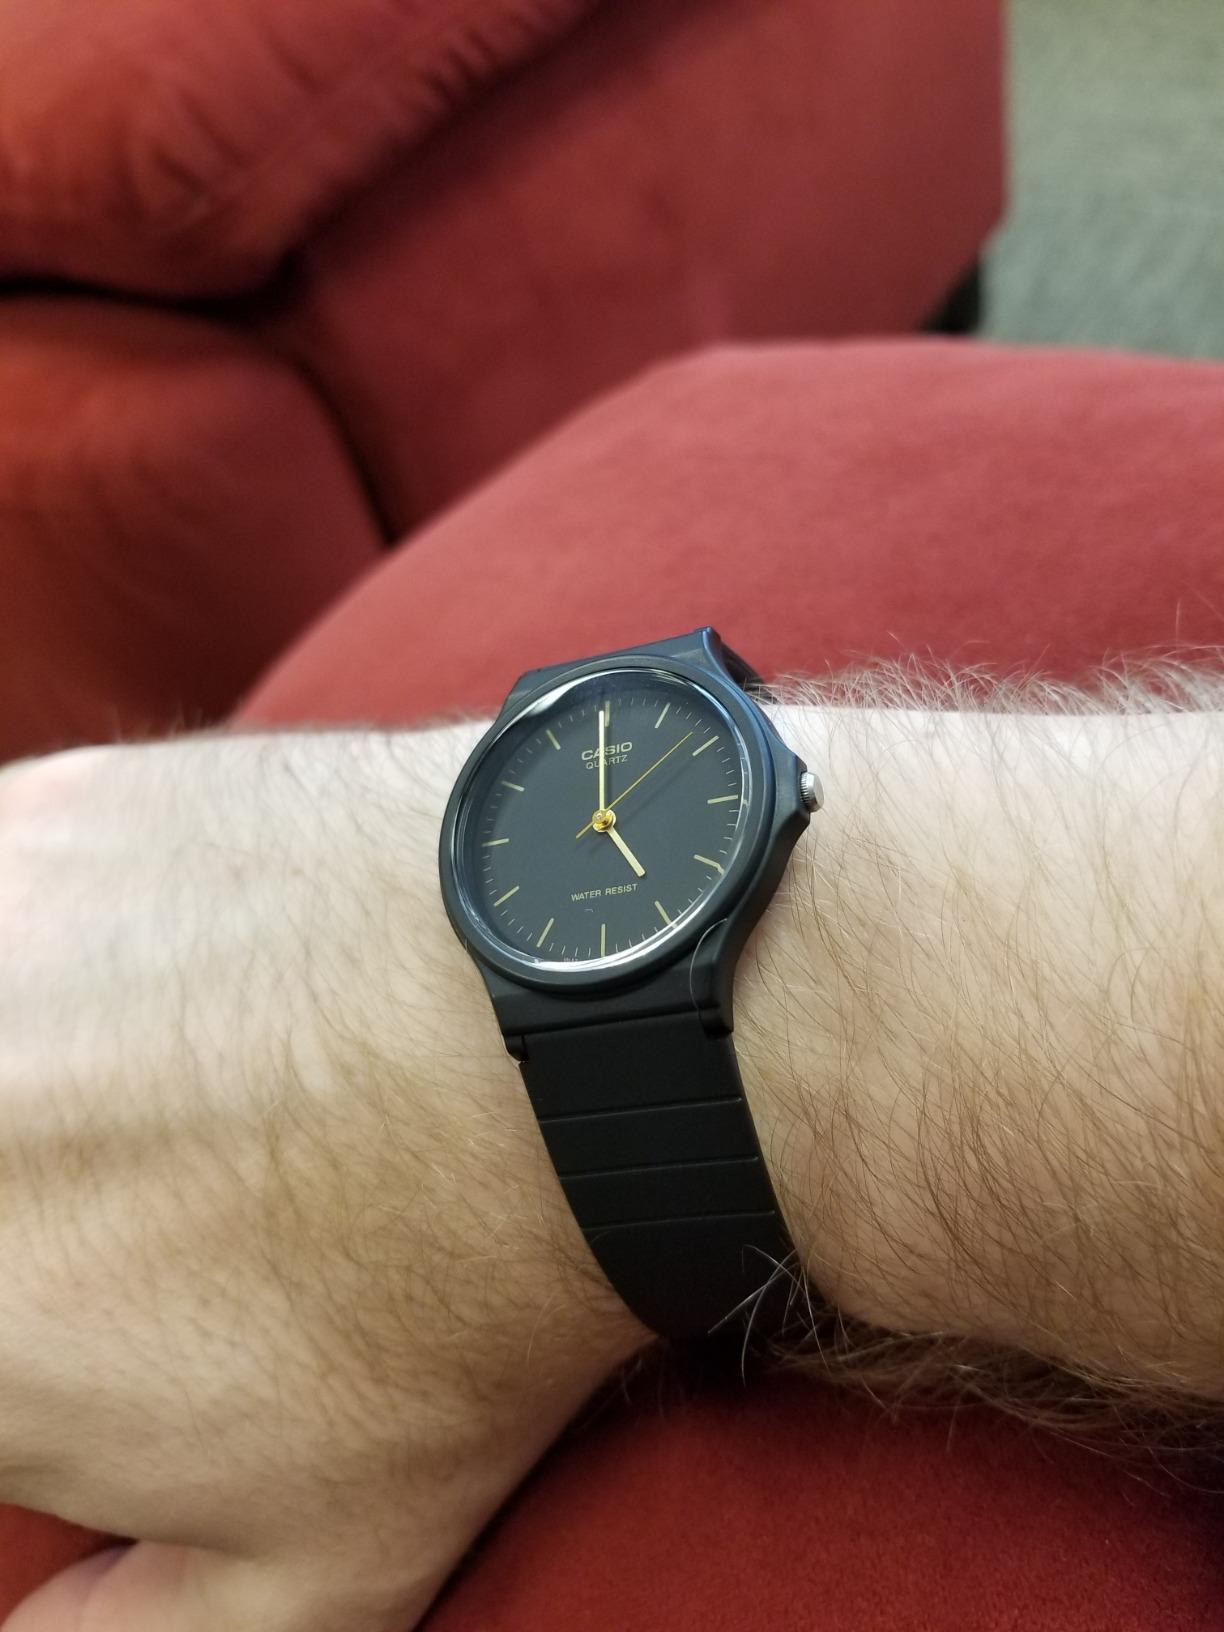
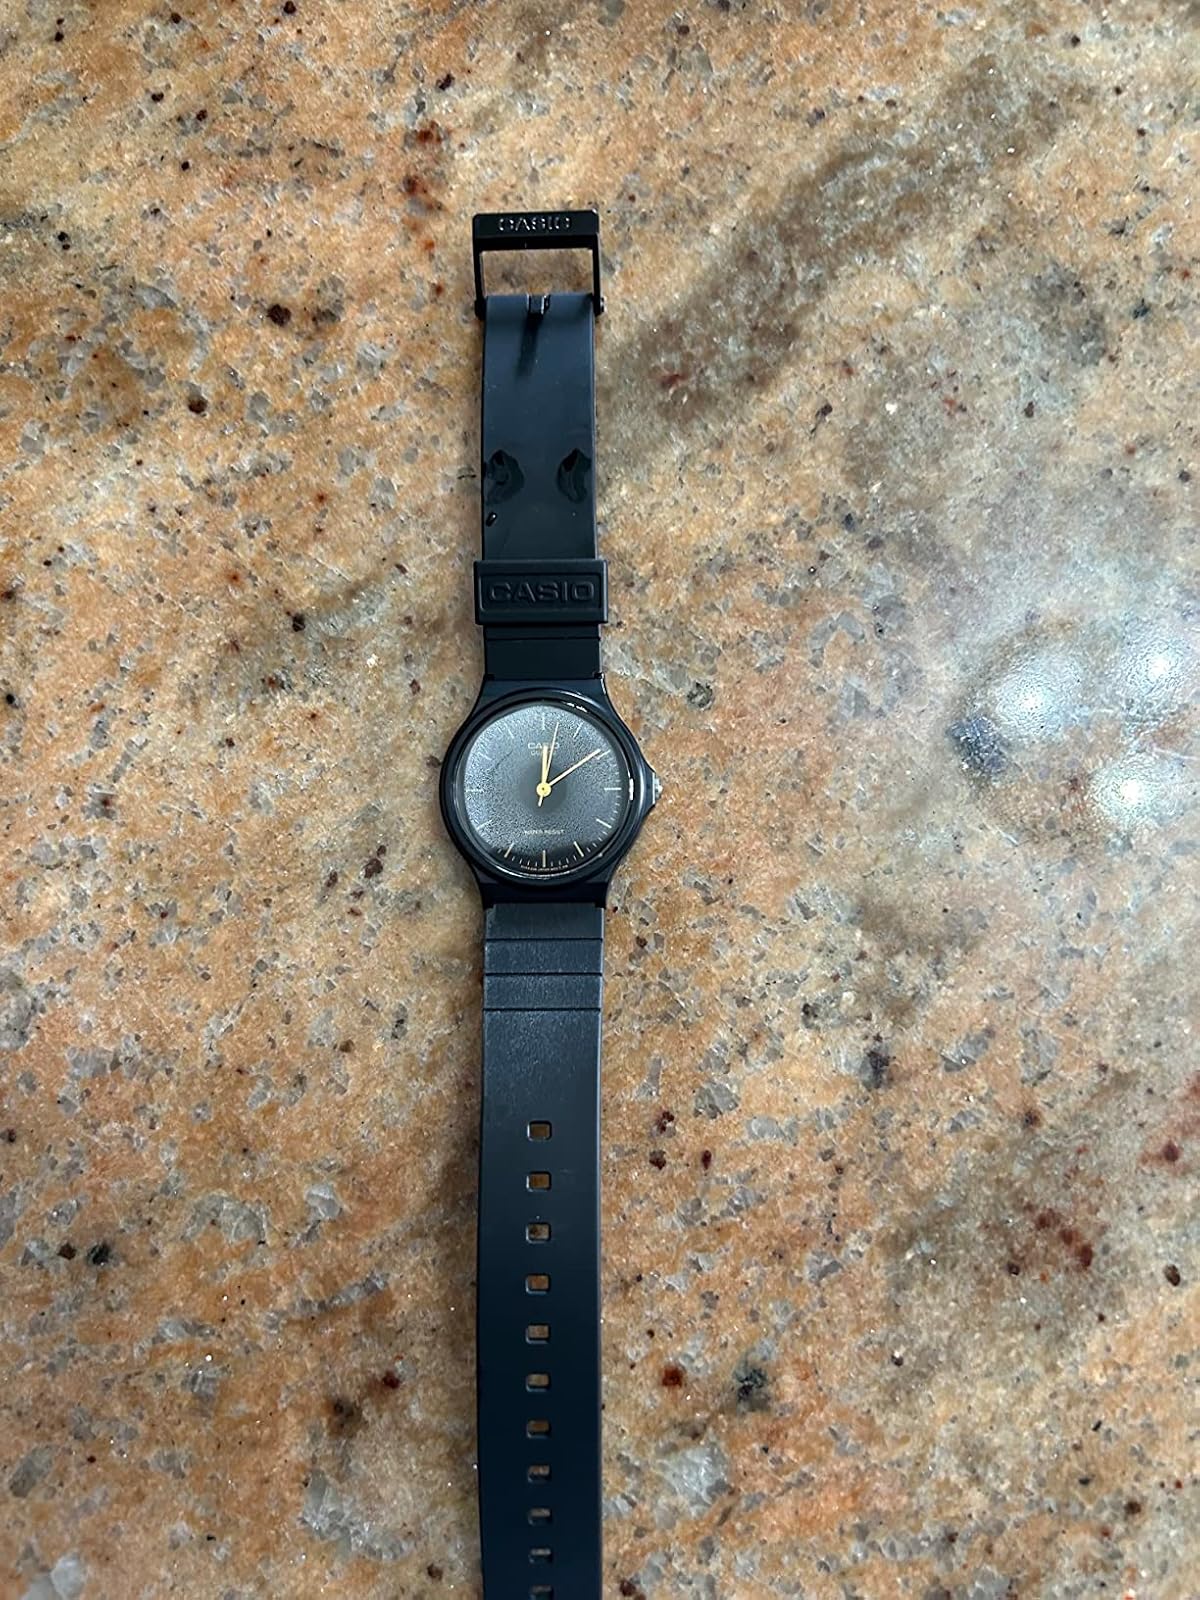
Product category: accessories_watch
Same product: yes